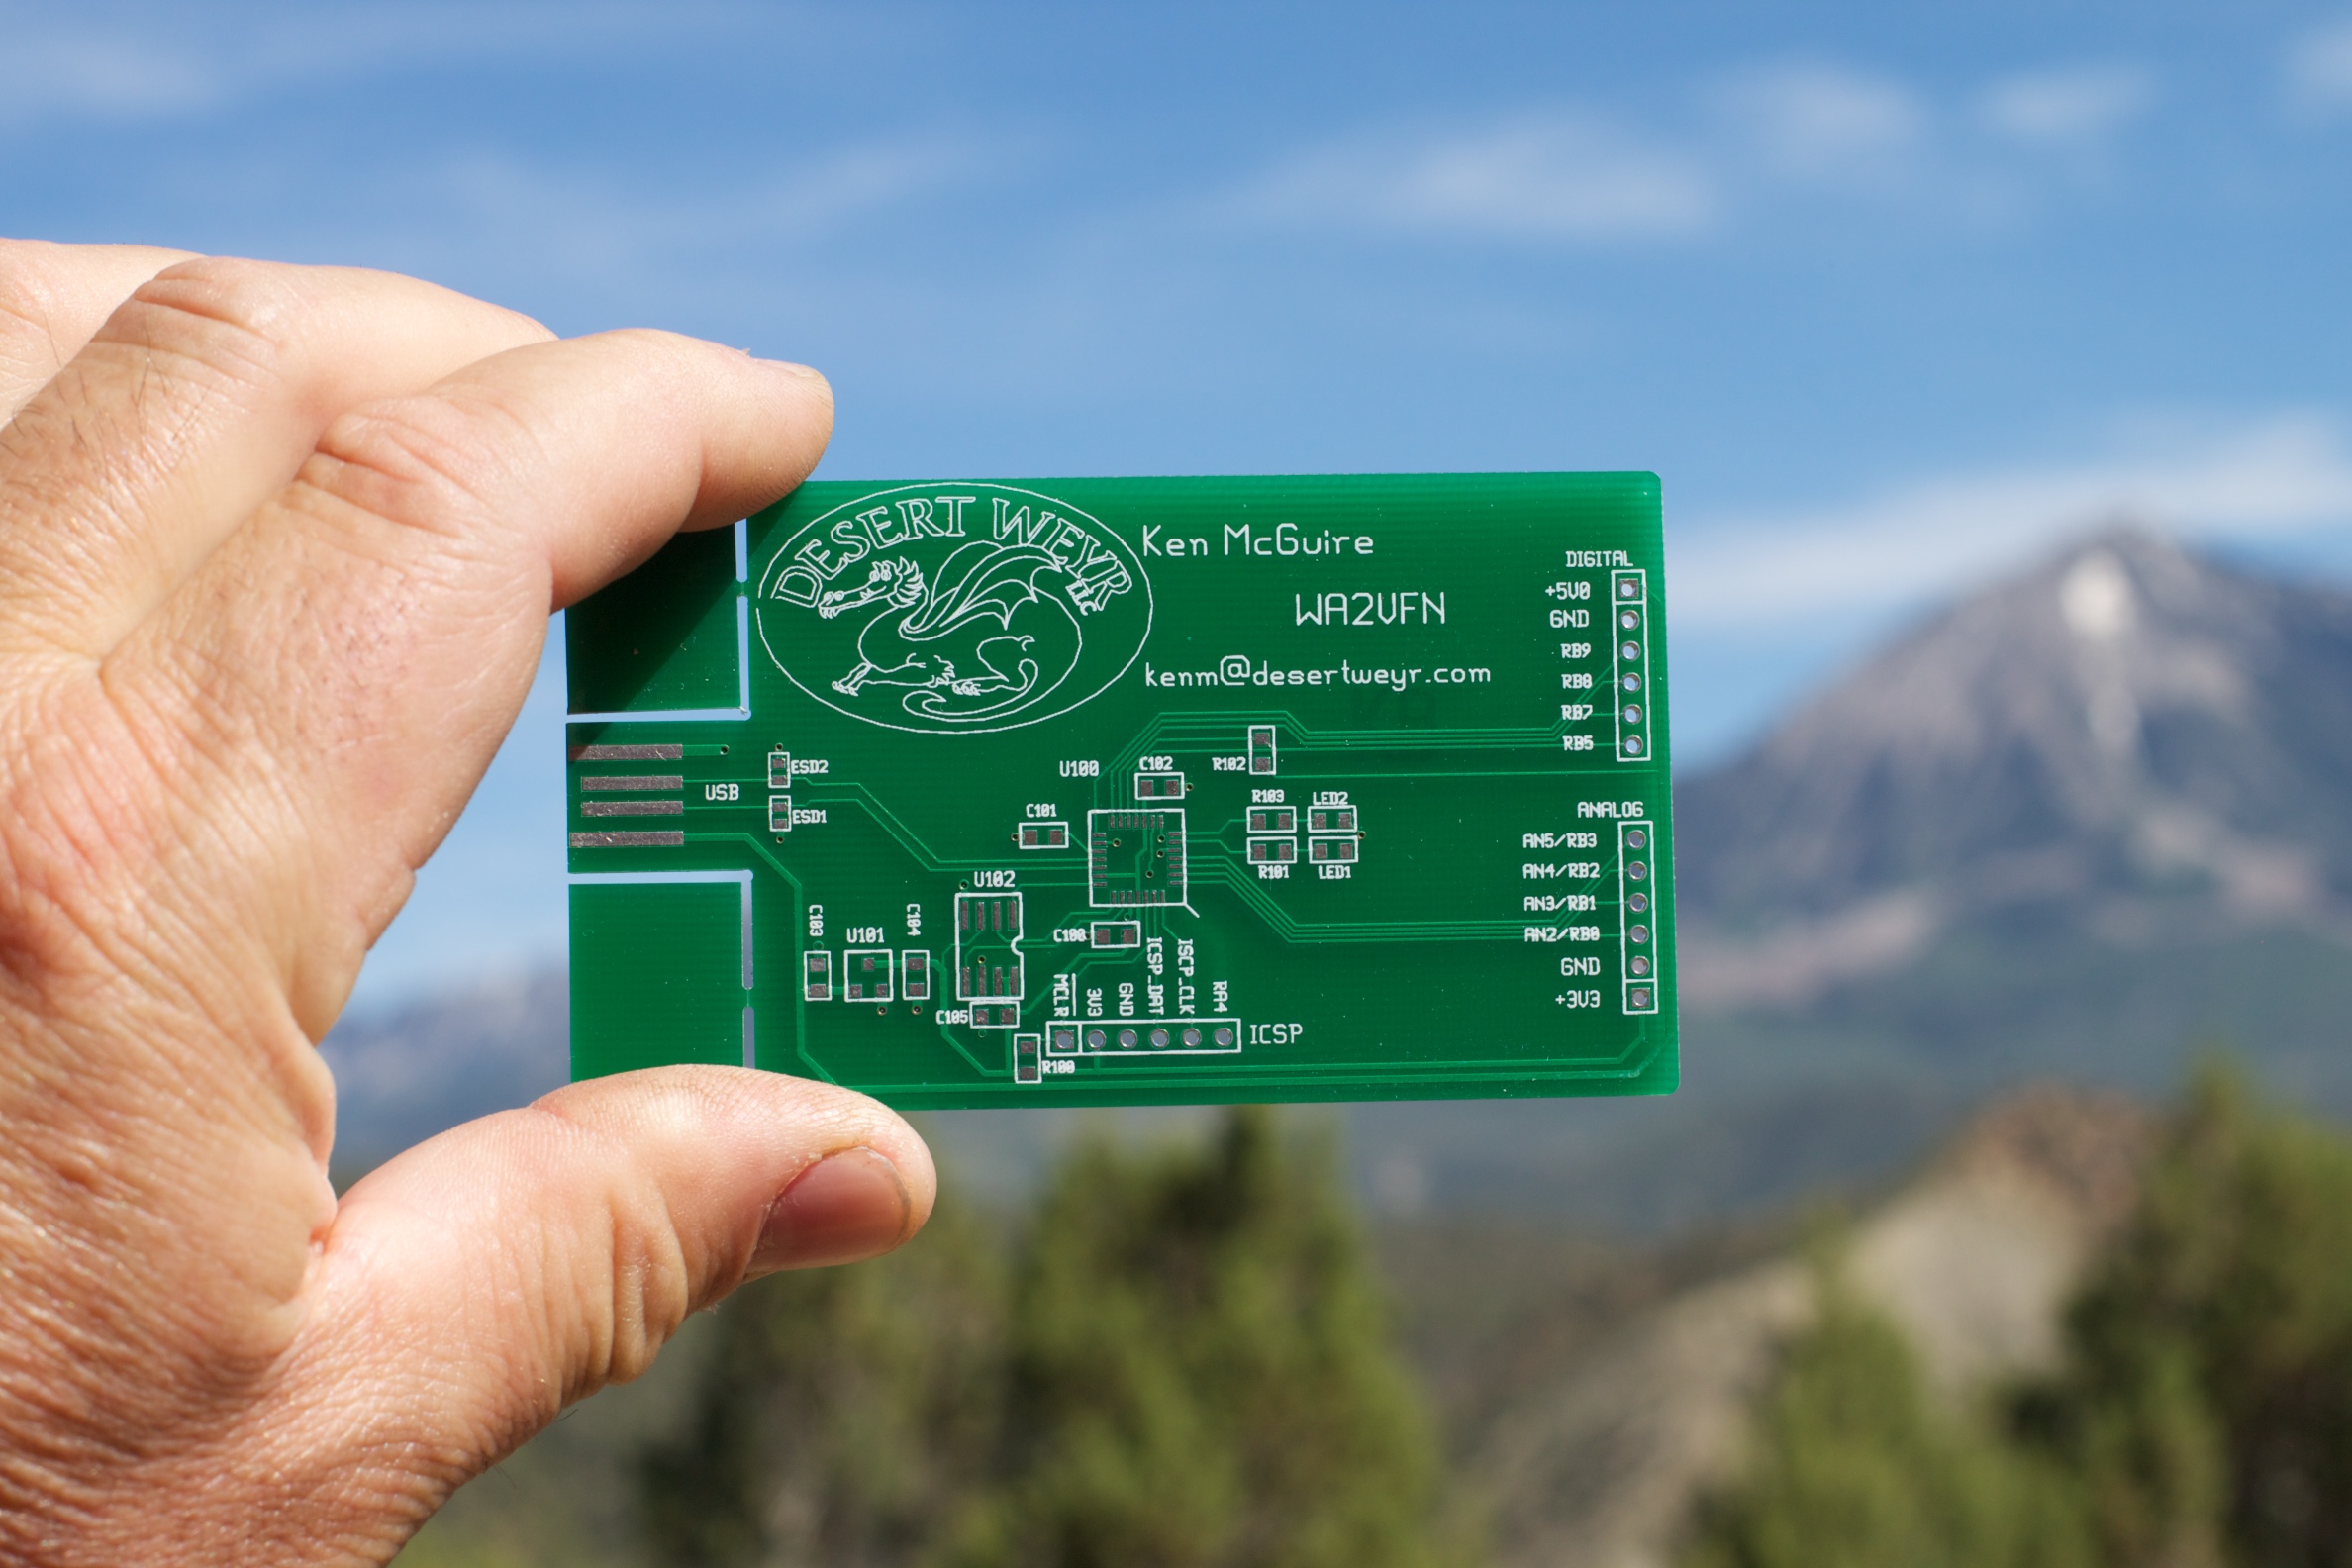
desertweyr, odyssey, screenshot